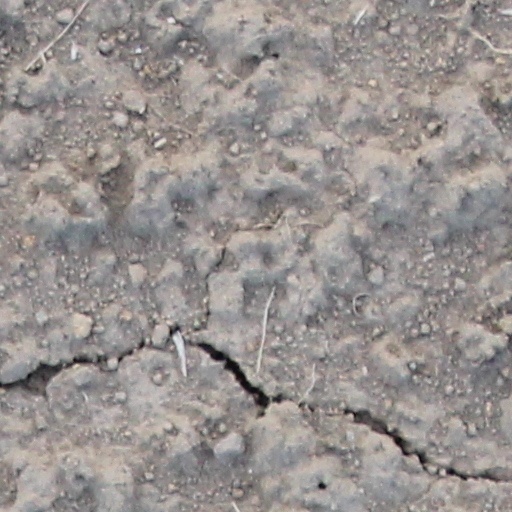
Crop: wheat